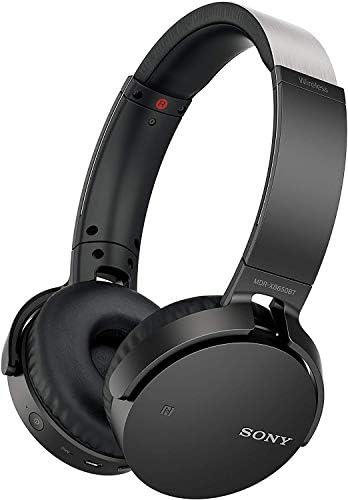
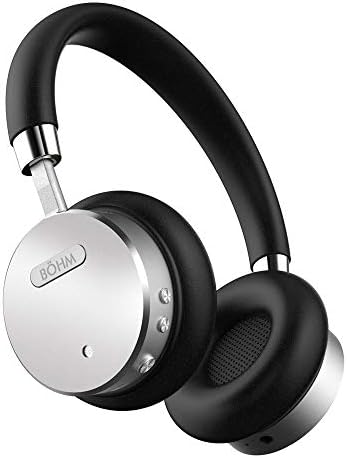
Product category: headphones
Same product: no